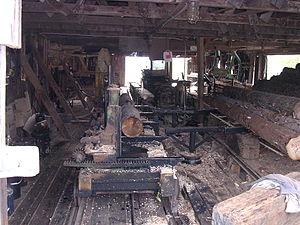
Moulin Goulet, situé sur la rivière des Envies à Saint-Stanislas (Mauricie, Québec). Moulin à eau
Le Moulin à eau des Jésuites de Saint-Stanislas est l'un des derniers moulins à eau du Québec au Canada.